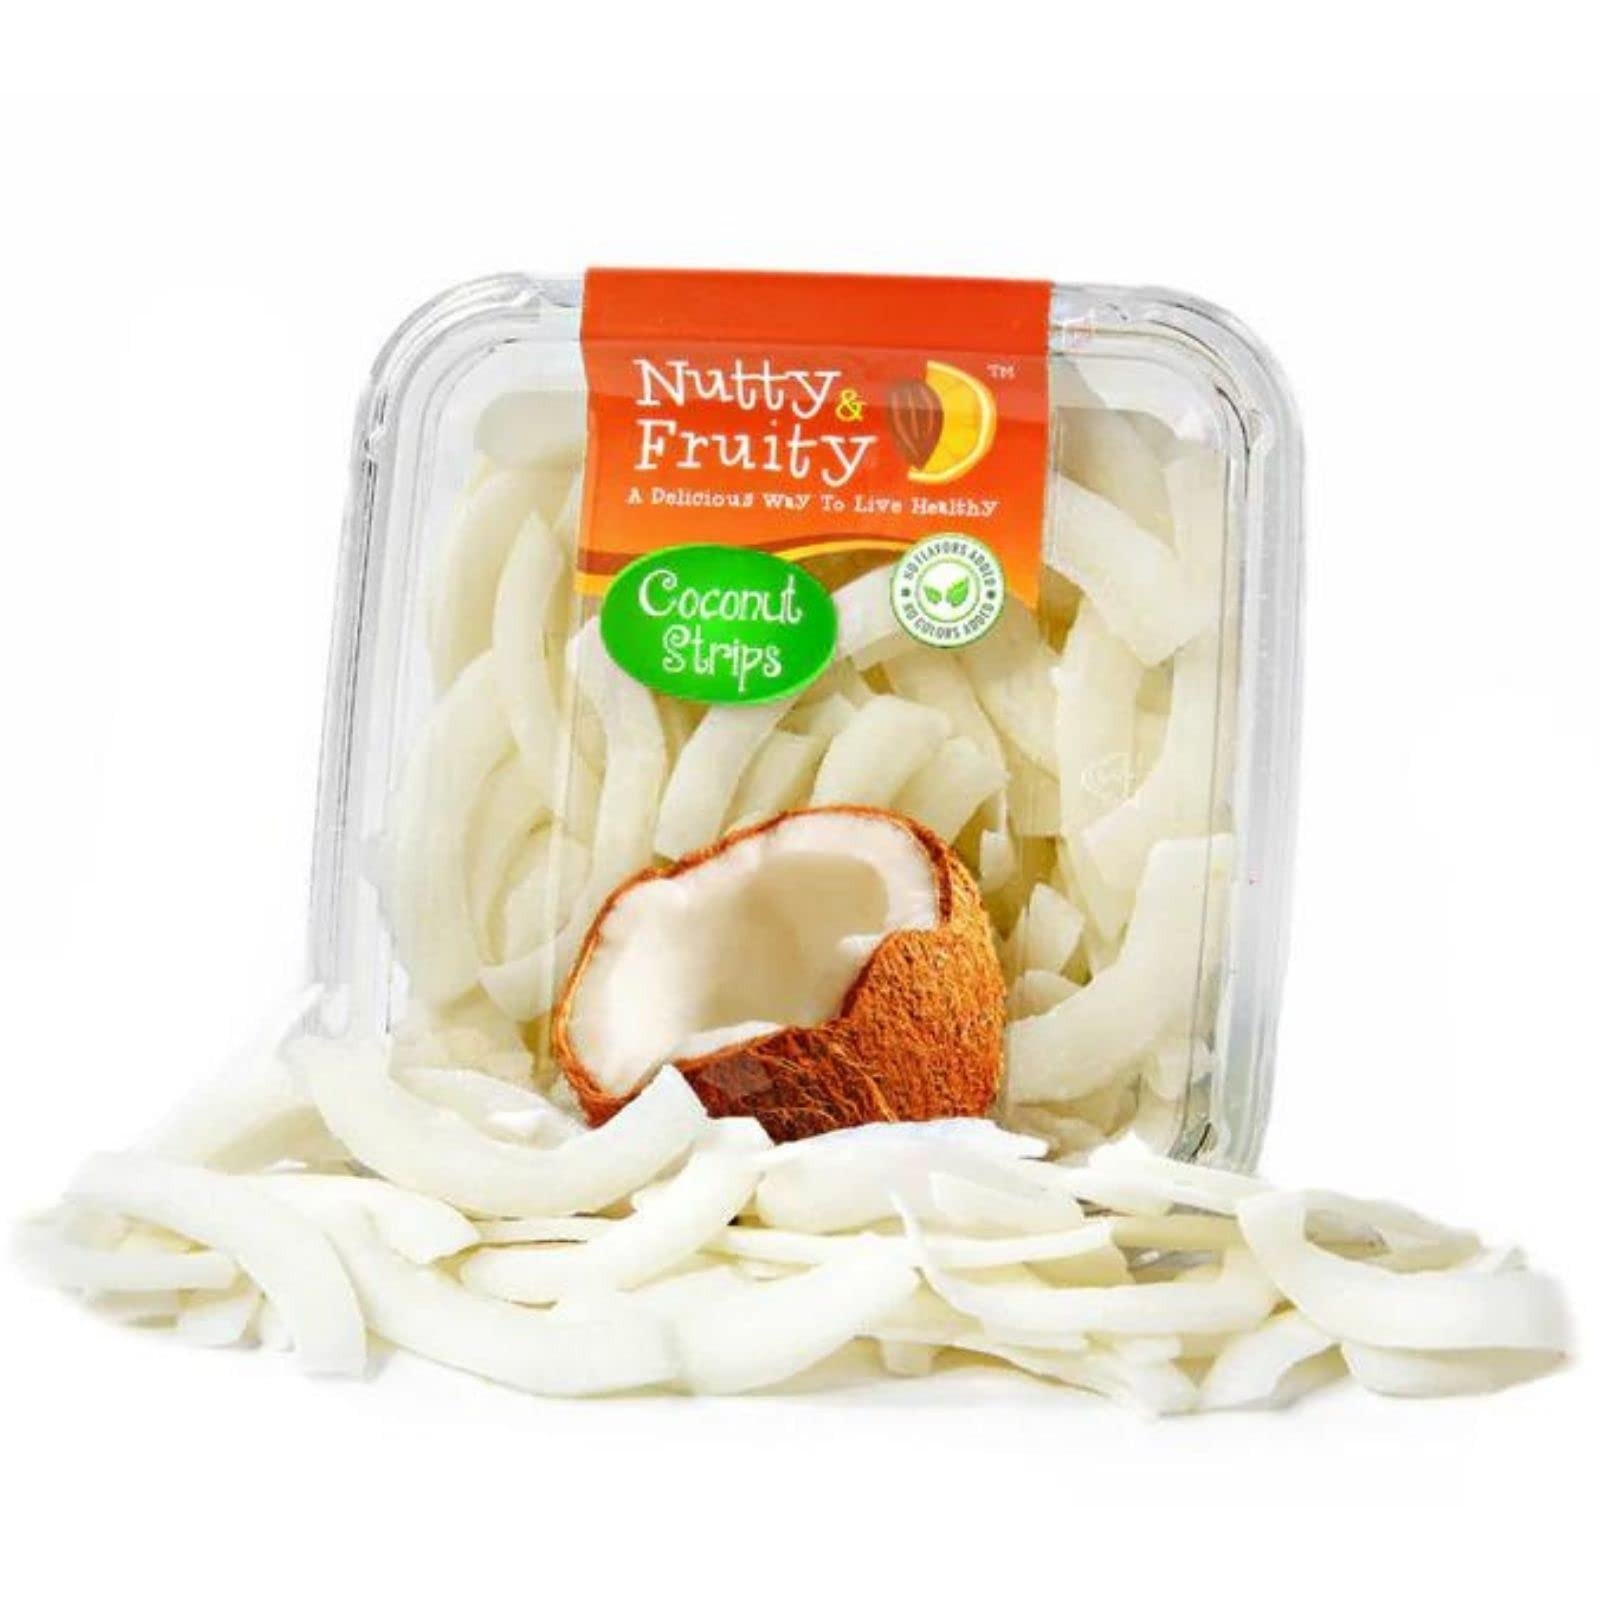
Item Name: Nutty & Fruity - Dried Coconut Strips - Healthy Snack, Non-GMO, Vegan, Gluten-Free (6 oz)
Bullet Point 1: Nutty & Fruity's Coconut Strips will give your day a tropical twist that is sure to pick you up. Try our strips in trail mixes, curries, baked goods, or just snack on them during the day for their health benefits!
Bullet Point 2: HIGH QUALITY: Coconuts are loaded with antioxidants which help to fight harmful free radicals in the body. Full of essential minerals like calcium and magnesium which help keep strong bones, and good Omega-3 fats and high levels of iron.
Bullet Point 3: A DELICIOUS WAY TO SNACK: High in dietary fiber to help regulate blood pressure and keep your digestive system regular. If you’ve been looking to enrich your daily diet with a new snack, try our coconut strips! You’ll absolutely love them!
Bullet Point 4: PREMIUM INGREDIENTS: To make sure you get the best quality dried fruits out there we use top of the line ingredients that assure best quality dried fruits. We keep the product very pure from tree to table!
Bullet Point 5: ABOUT US: At Nutty & Fruity, we are focused on providing you with the highest quality of healthy and delicious snacks. With a colossal cornucopia of fruits and nuts to choose from, we're sure you'll be happy with all that you taste.
Product Description: Nutty & Fruity's Coconut Strips will give your day a tropical twist that is sure to pick you up. Try our strips in trail mixes, curries, baked goods, or just snack on them during the day for their health benefits!
Value: 6.0
Unit: Ounce

Price: 13.95